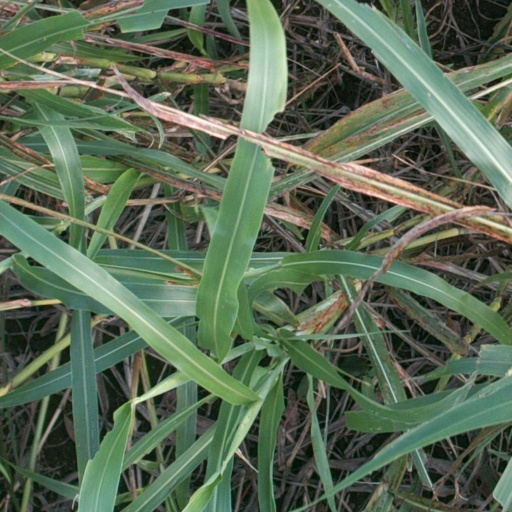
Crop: sorghum